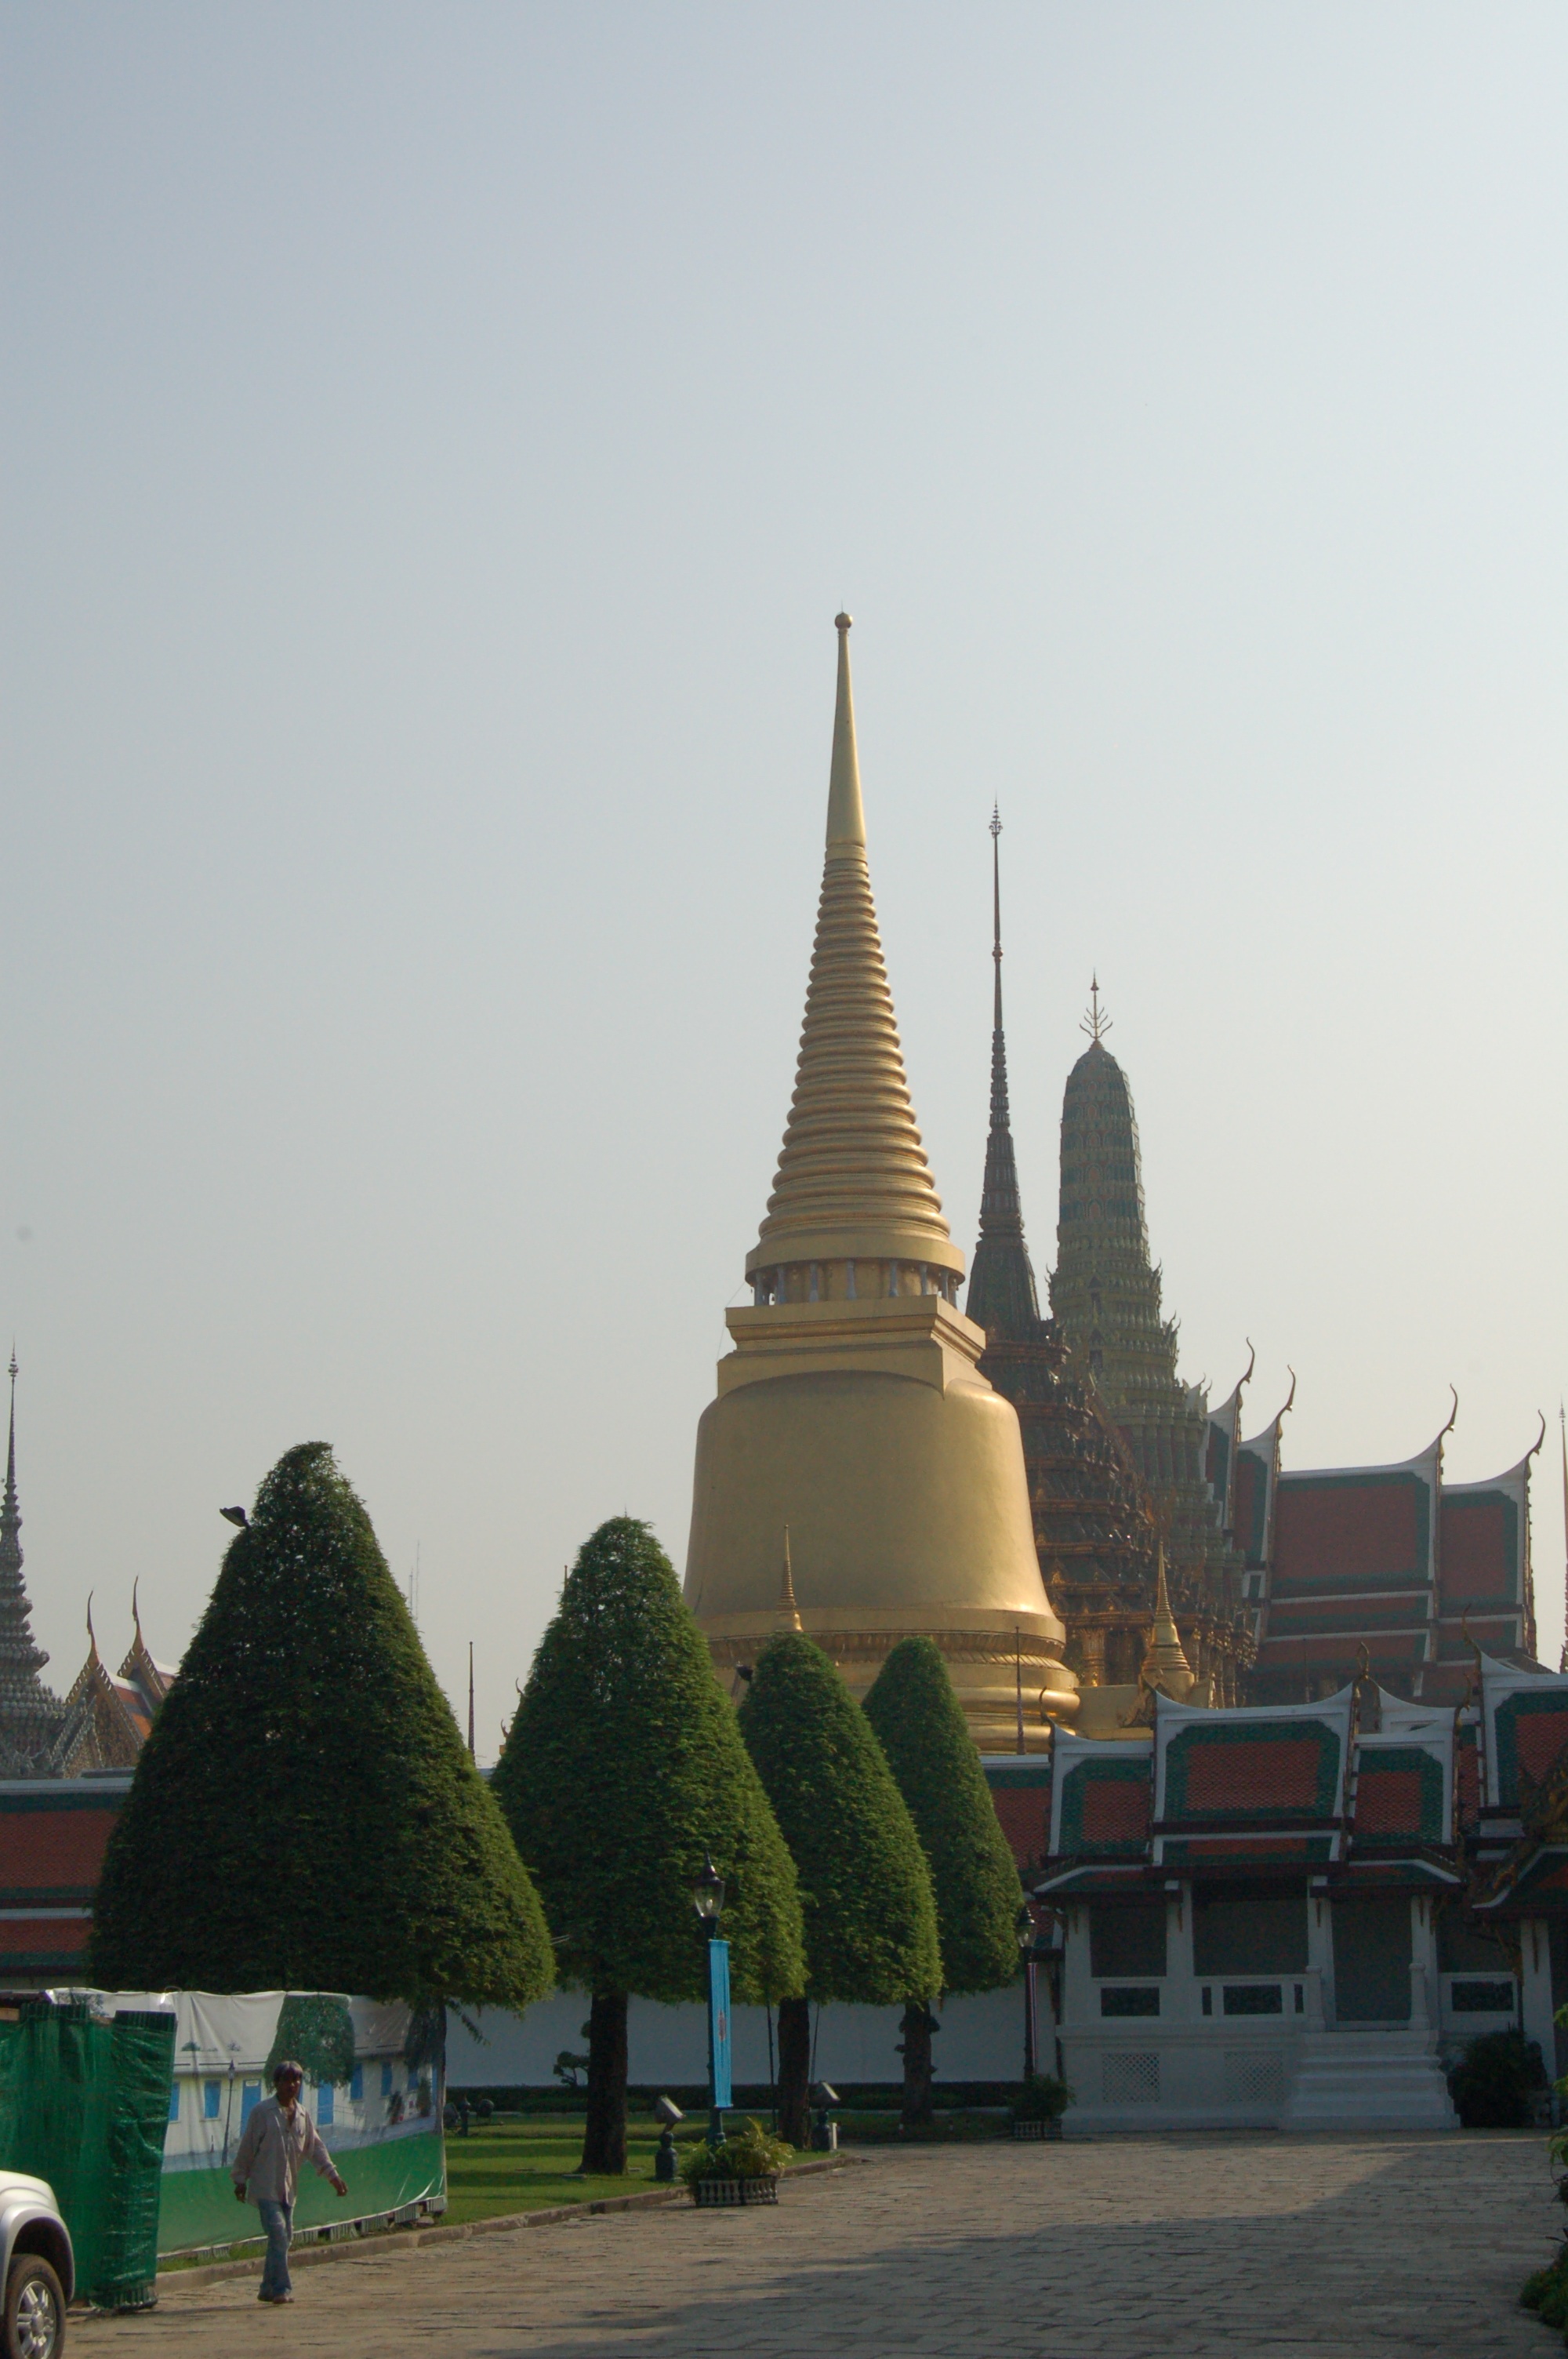
landmark, building, tower, place of worship, temple, pagoda, wat, spire